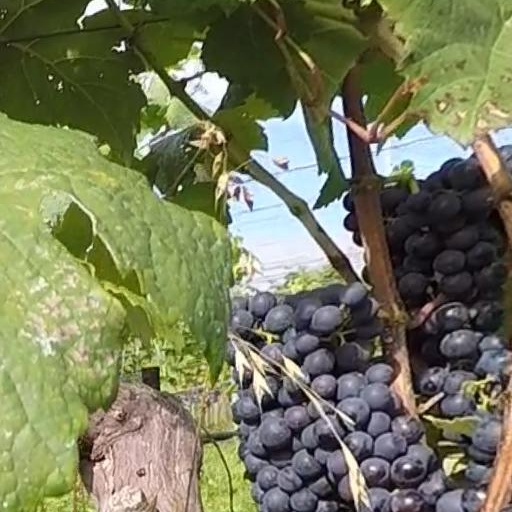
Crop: grape